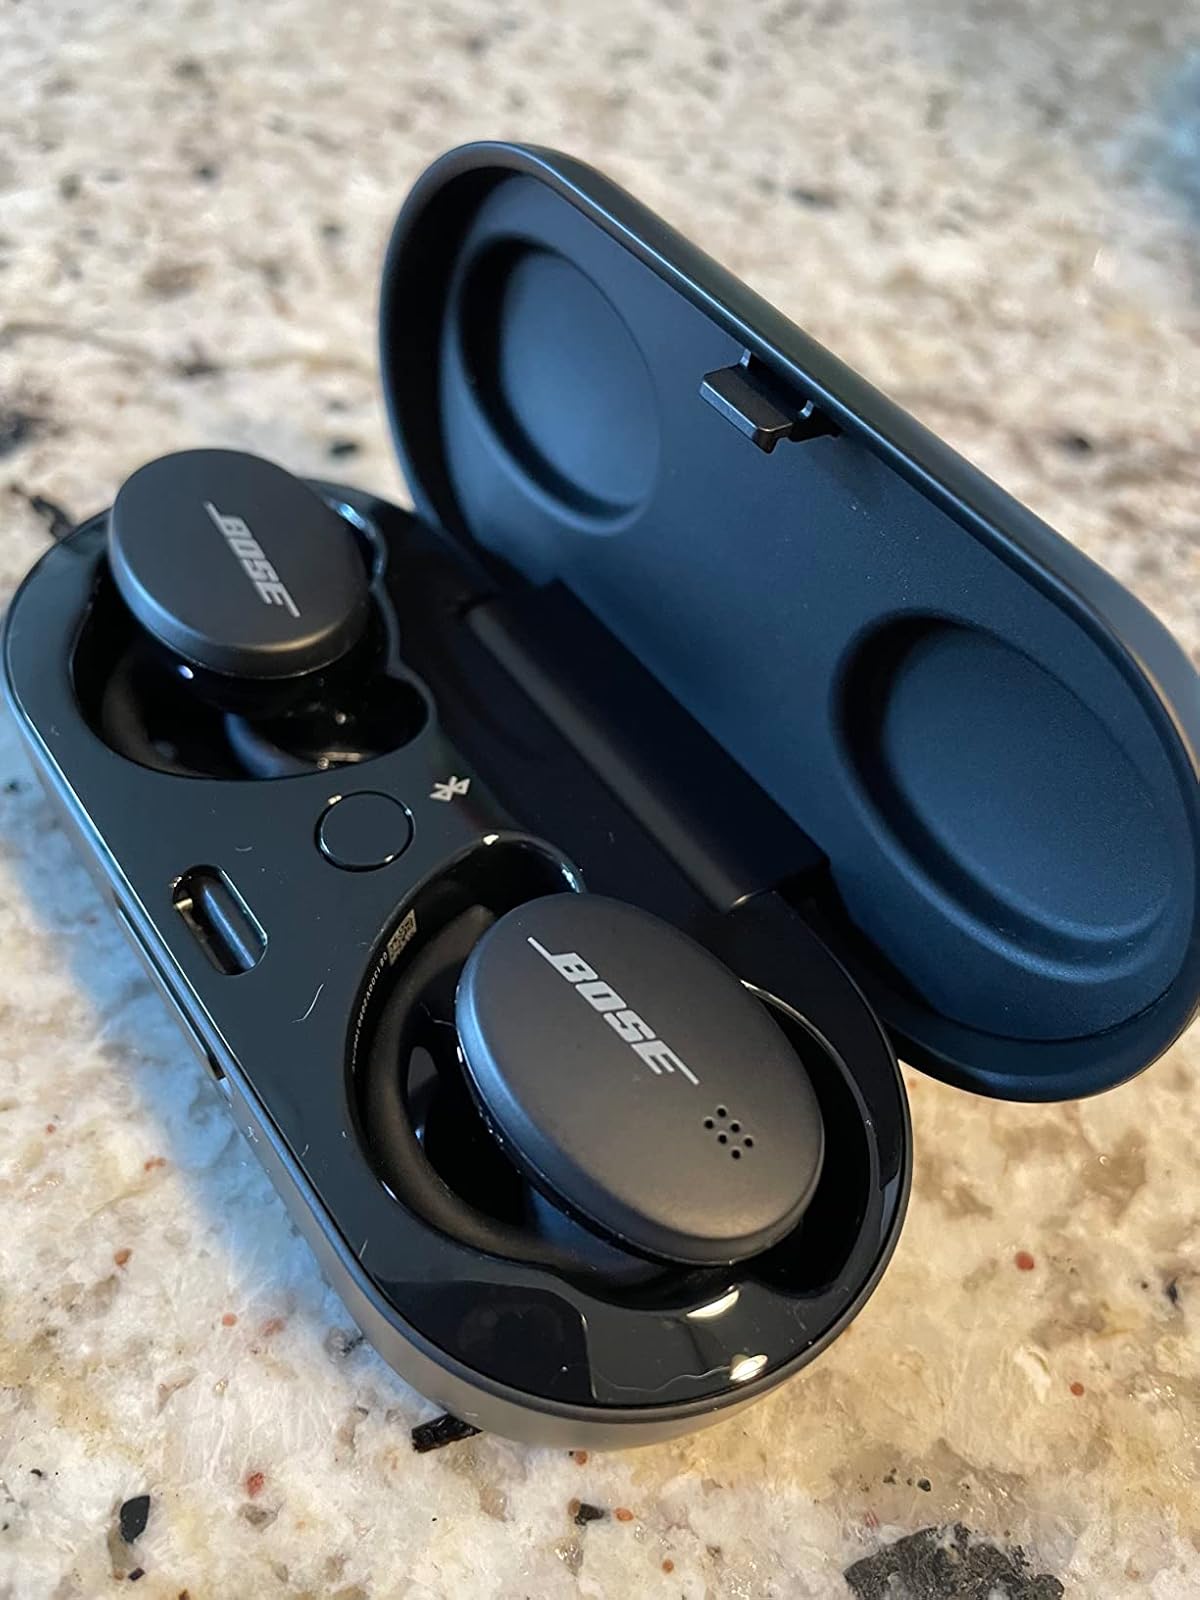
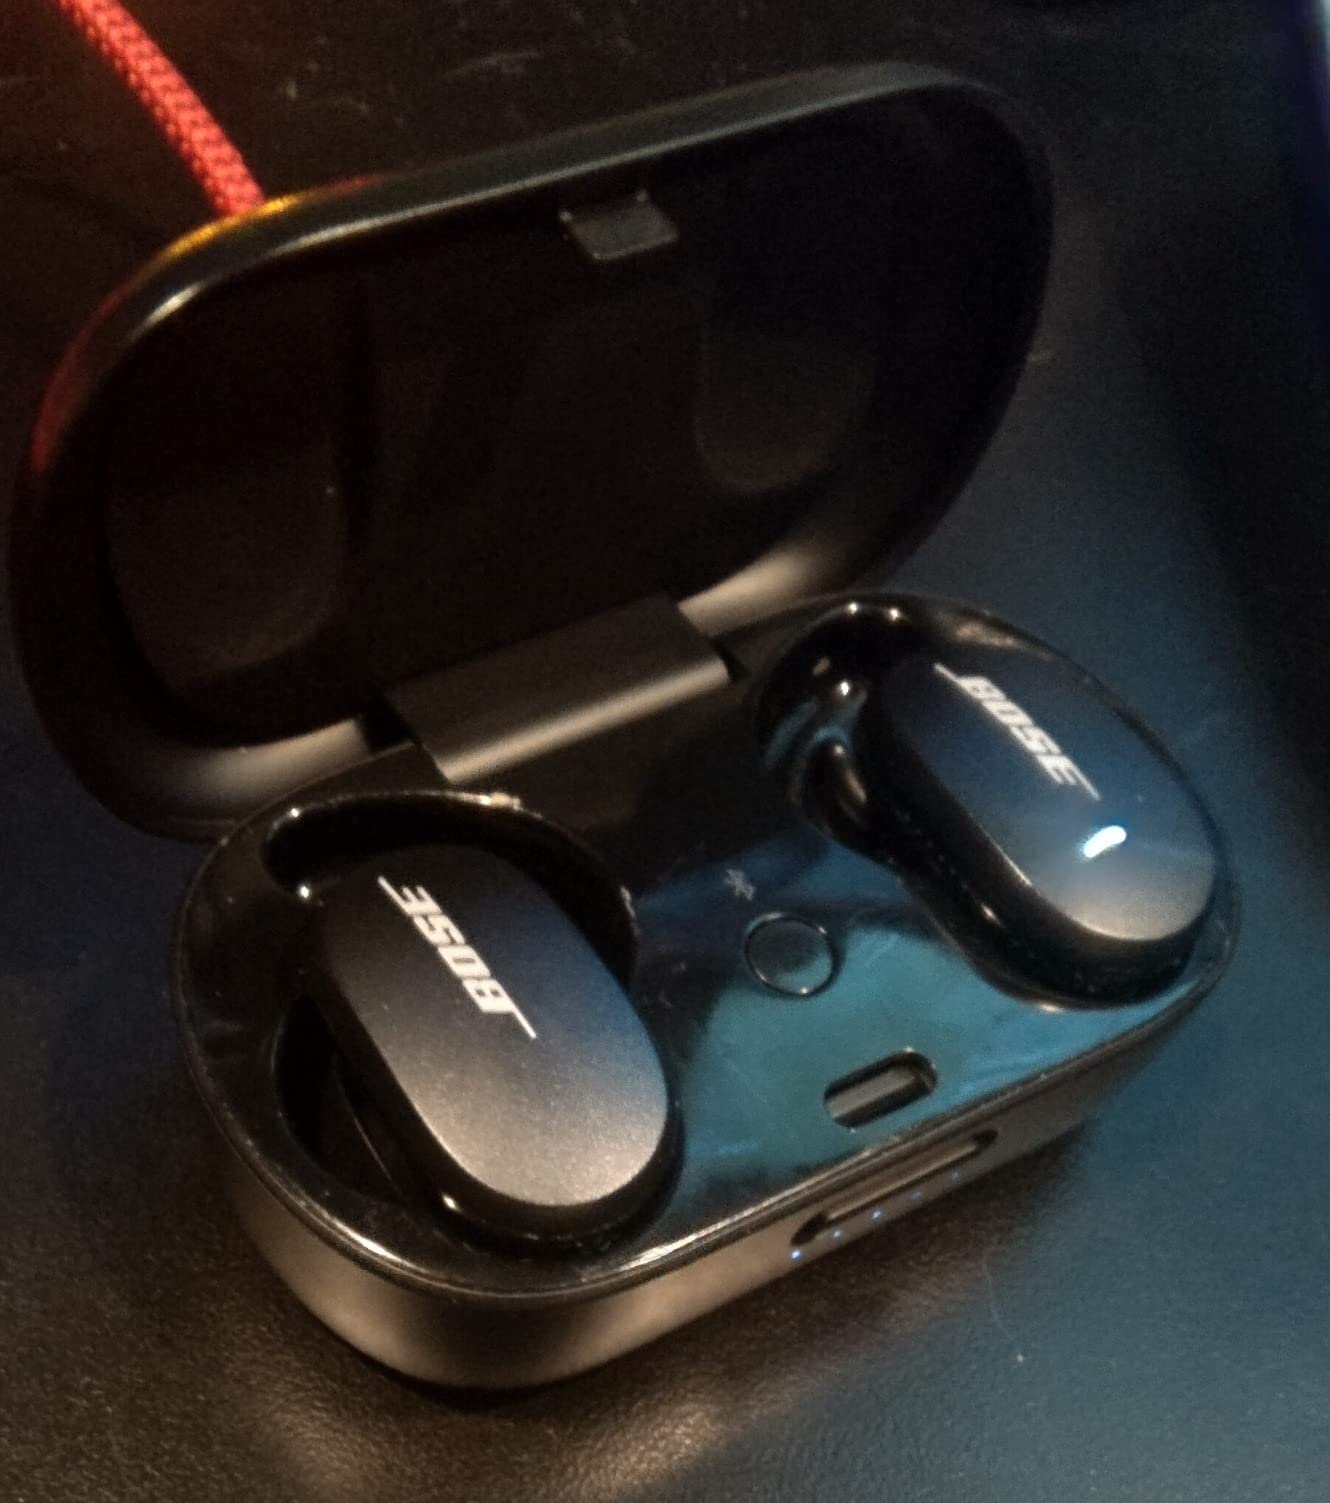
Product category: earbuds
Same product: no